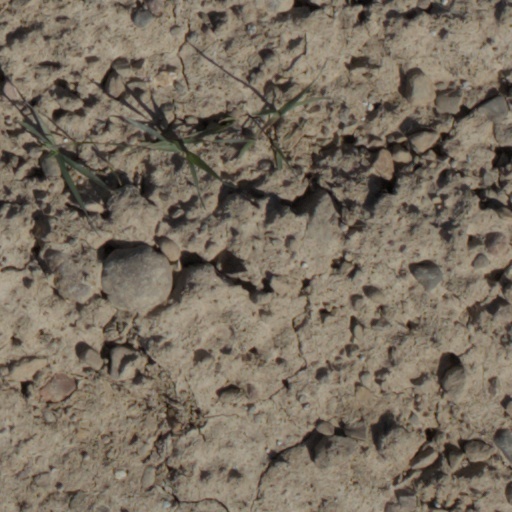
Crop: wheat